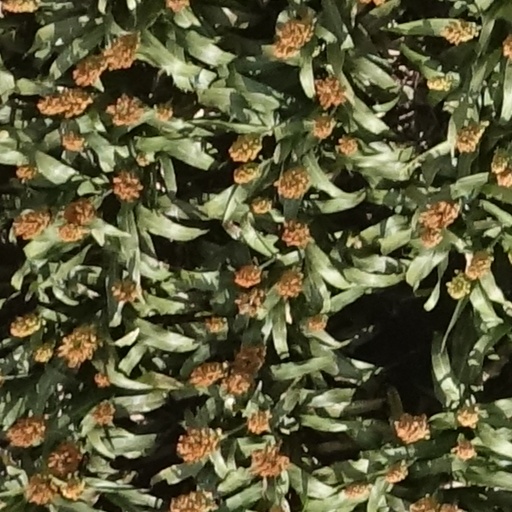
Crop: sorghum